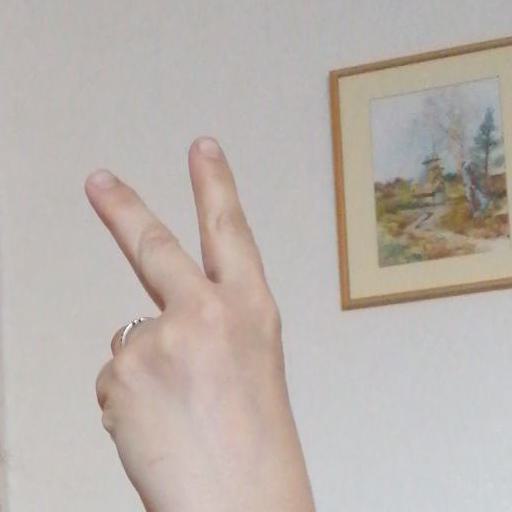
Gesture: peace_inverted